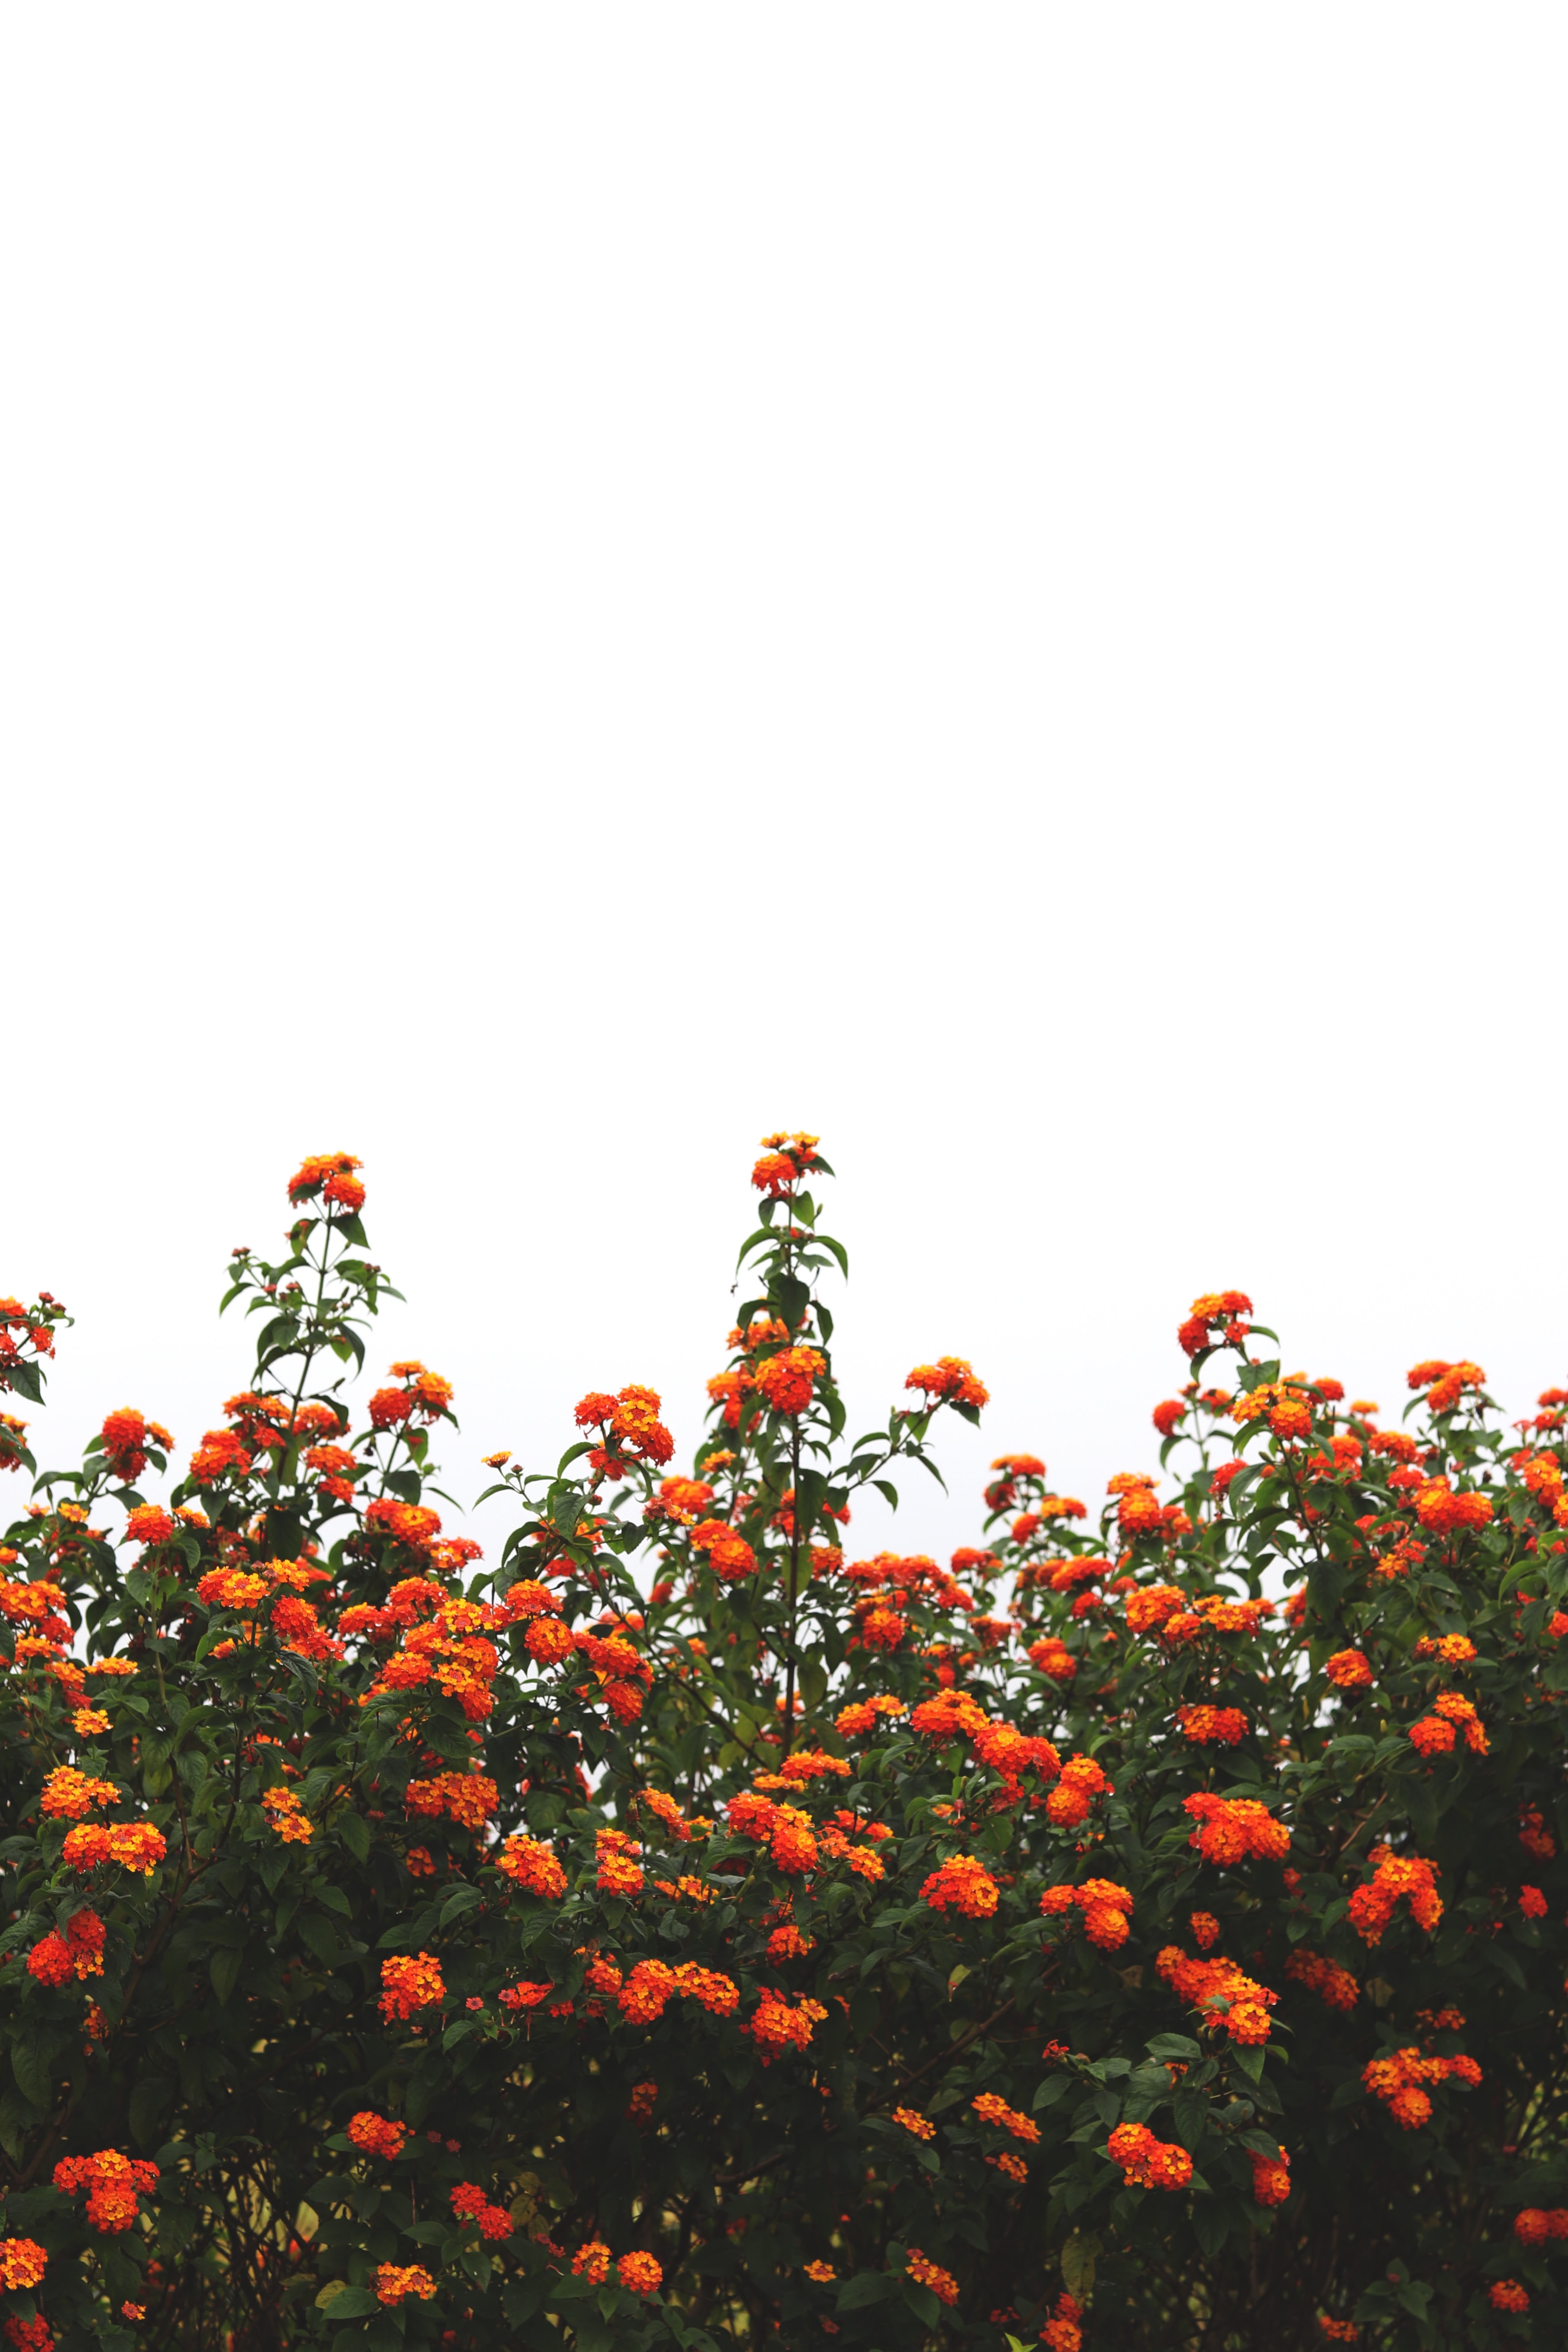
flower, plant, sky, orange, flowering plant, wildflower, tree, botany, leaf, coquelicot, spring, shrub, landscape, sulfur cosmos, herbaceous plant, perennial plant